Answer in natural language. Which object is closer to the camera taking this photo, irregular black plastic garbage or countertop c x? Choose between the following options: irregular black plastic garbage or countertop c x
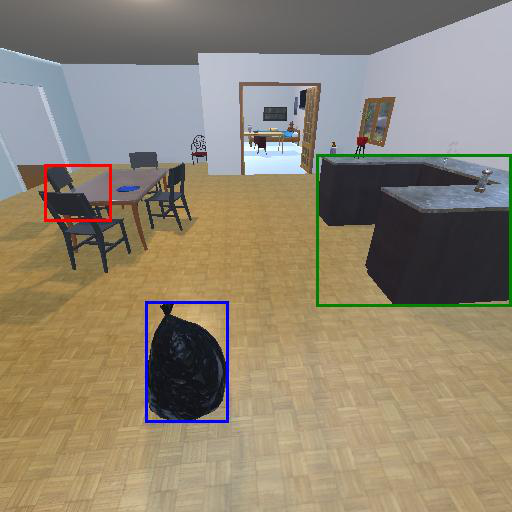
<answer>irregular black plastic garbage</answer>